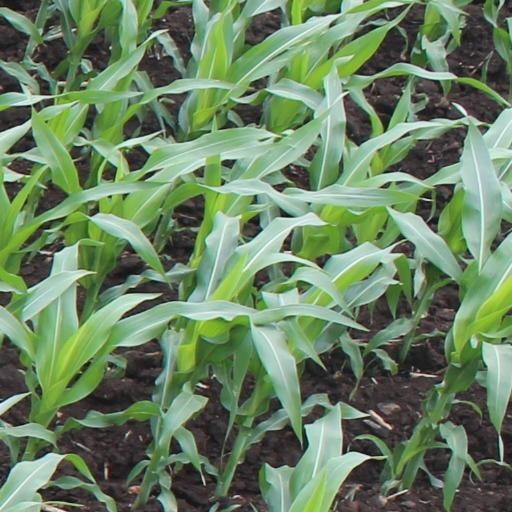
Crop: maize; corn